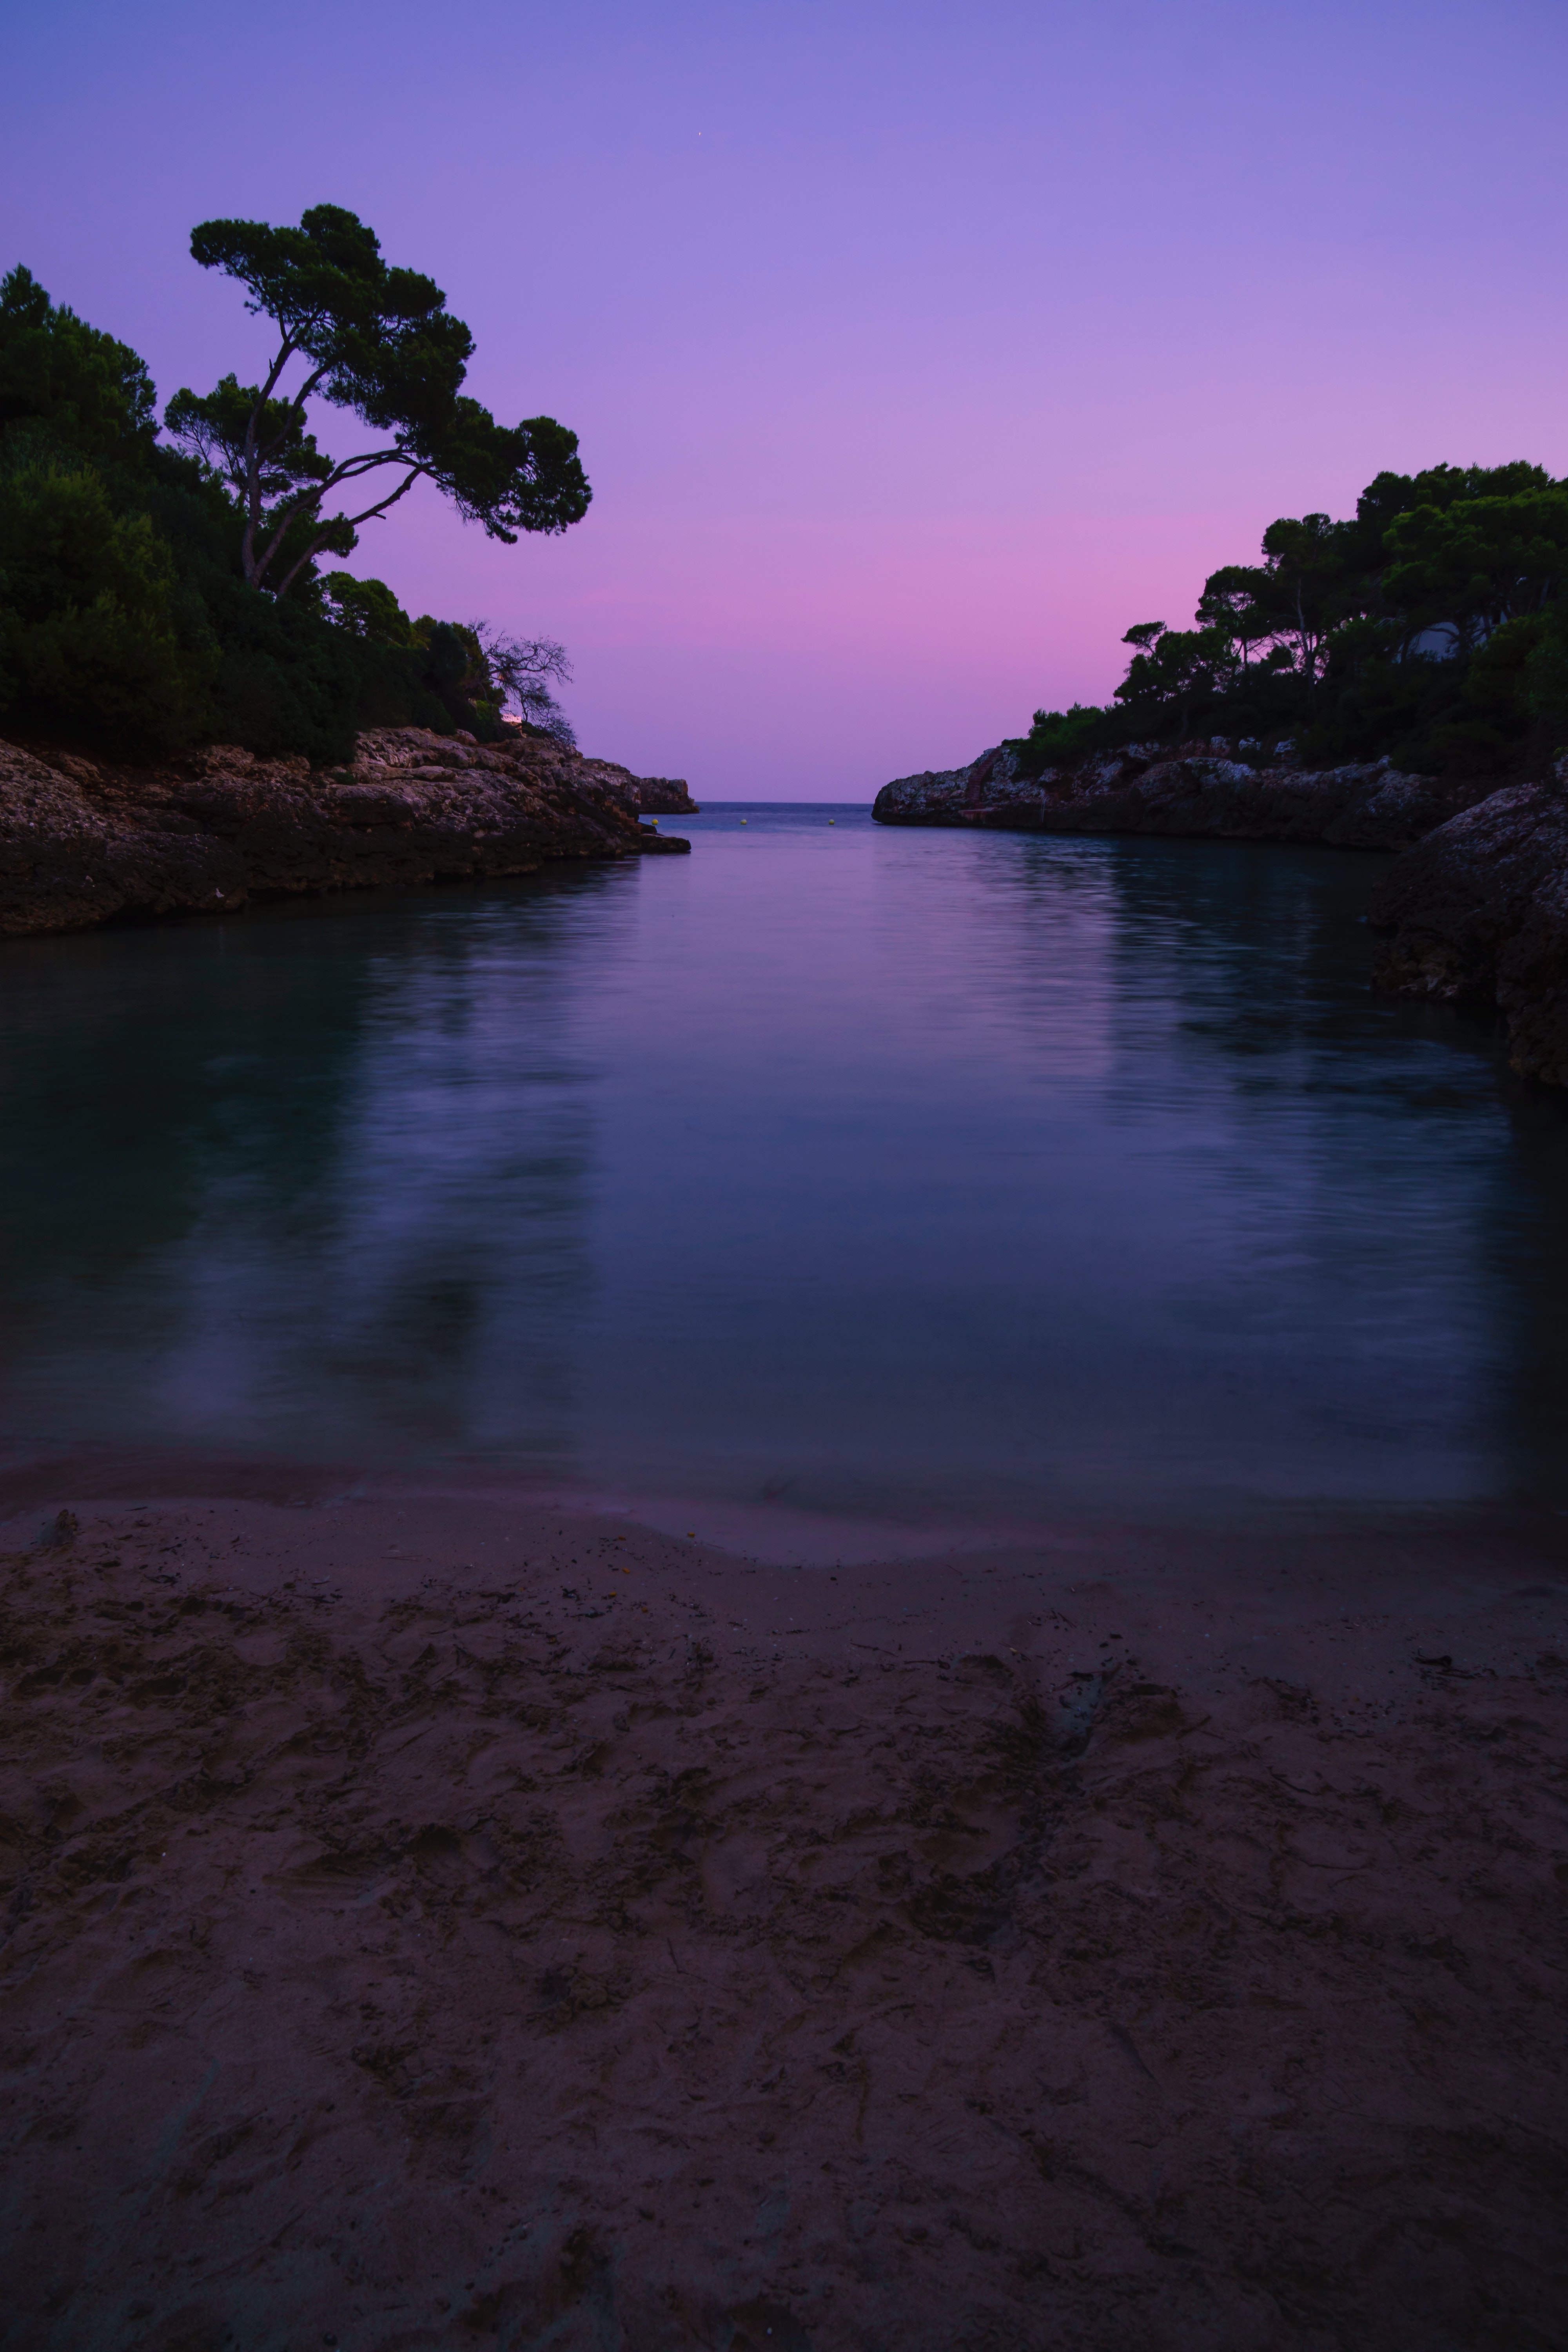
sky, body of water, nature, water, sea, blue, dusk, ocean, tropics, tree, horizon, shore, coast, evening, morning, purple, cloud, beach, calm, reflection, water resources, dawn, sunset, river, inlet, rock, coastal and oceanic landforms, bay, landscape, island, sunrise, wave, night, vacation, afterglow, bank, plant, islet, headland, tourism, promontory, sound